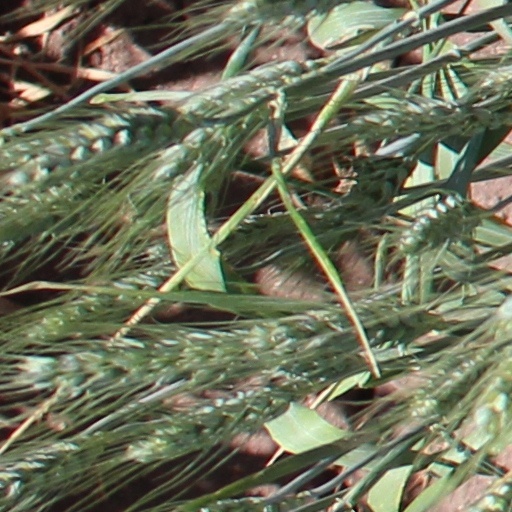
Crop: wheat